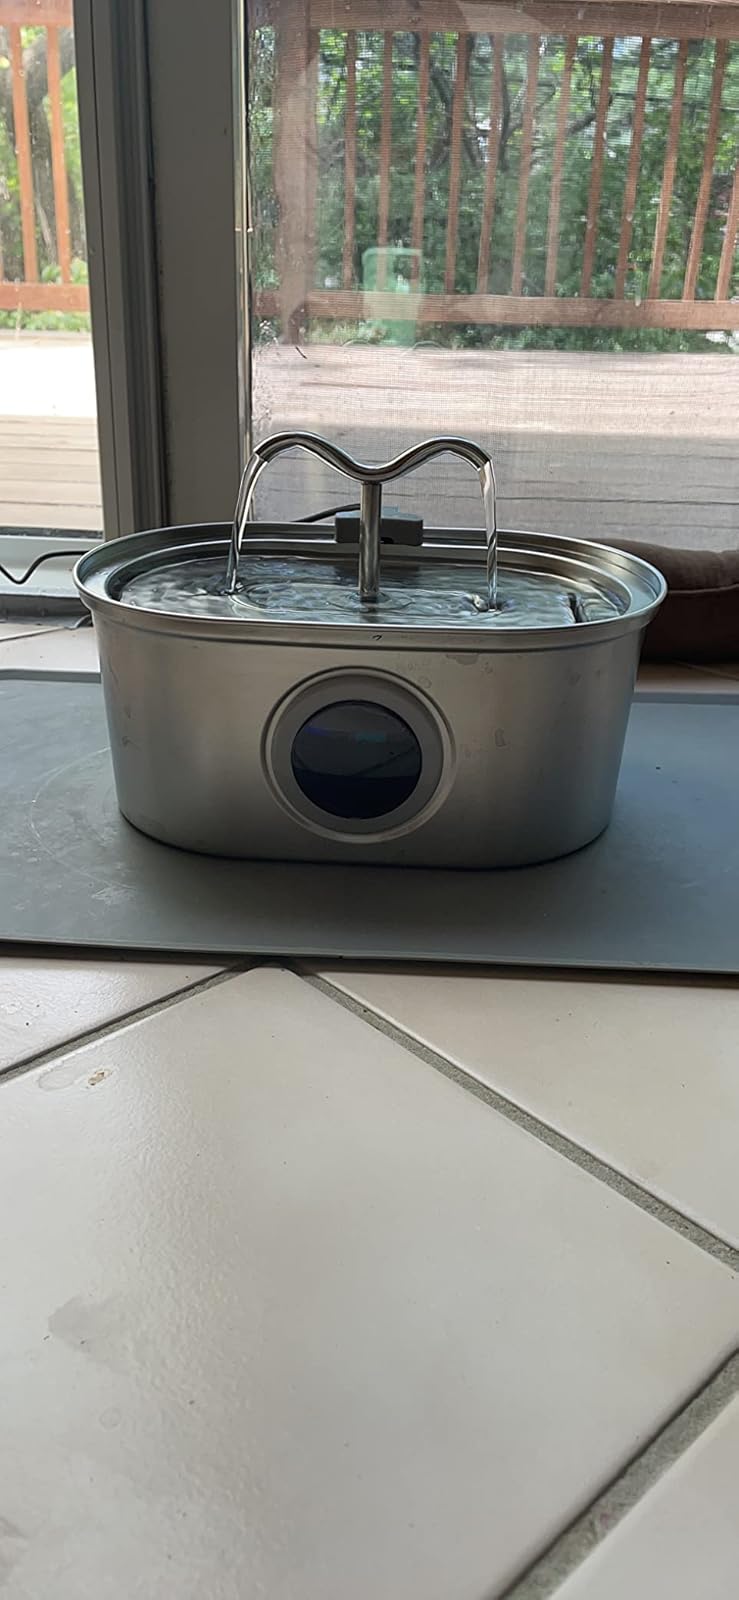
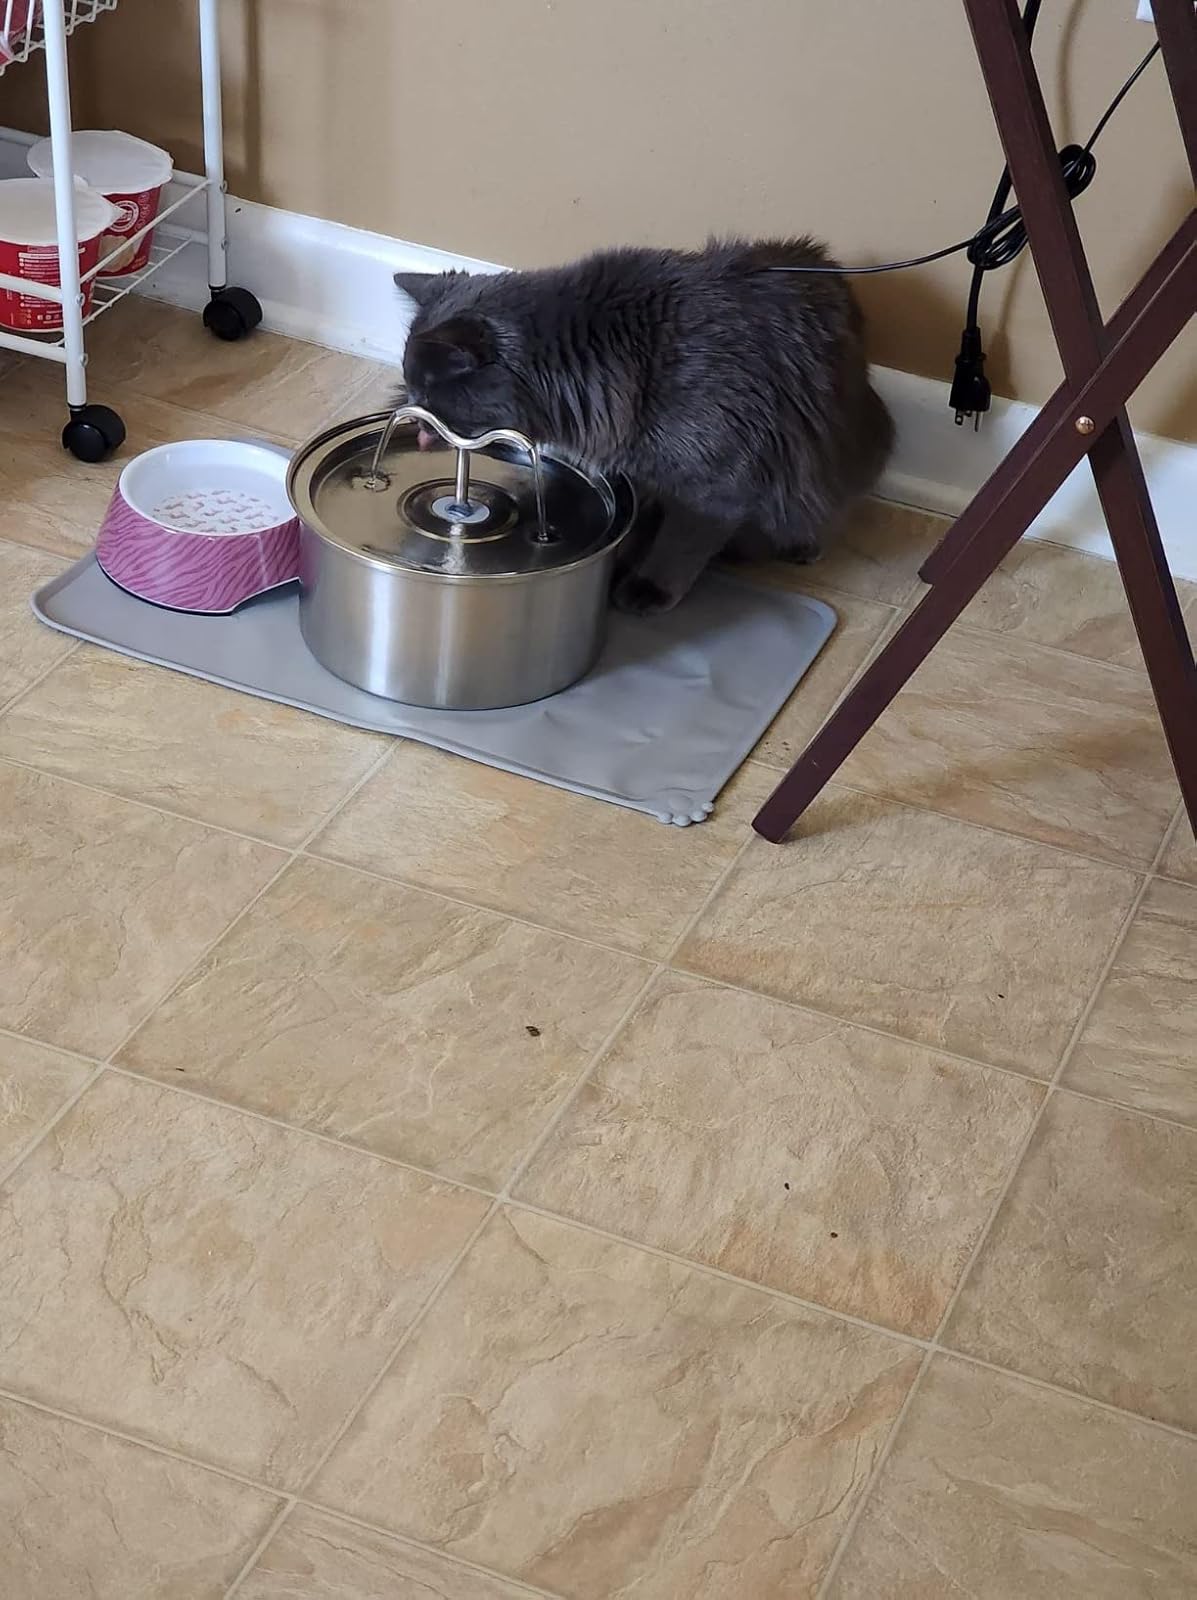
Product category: items_bowl
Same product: no